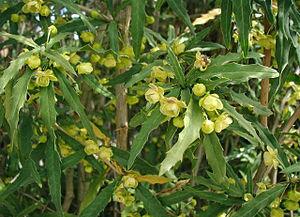
Le berbéris de Gagnepain ou épine-vinette de Gagnepain est un arbuste de la famille des Berbéridacées originaire de Chine.